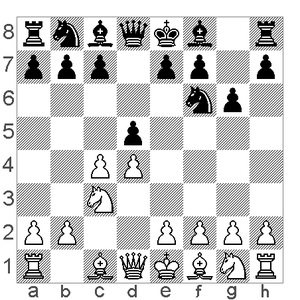
Cet article est partiellement ou en totalité issu de l'article intitulé « liste des ouvertures d'échecs suivant le code ECO ».